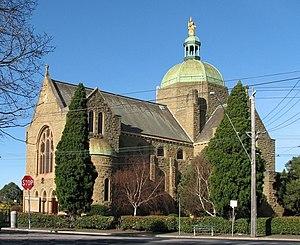
La basilique Notre-Dame-des-Victoires est un sanctuaire catholique situé à Camberwell, dans l'agglomération de Melbourne.